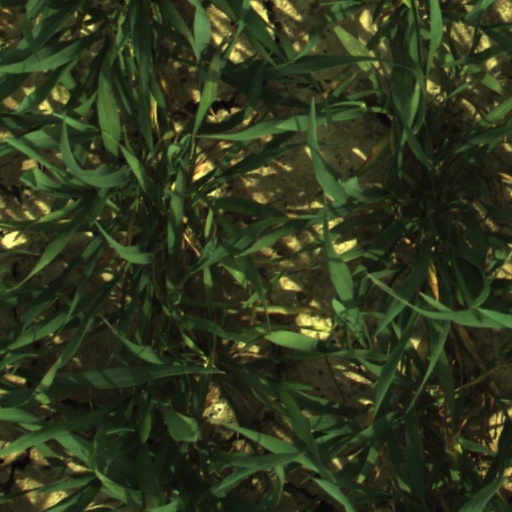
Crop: wheat